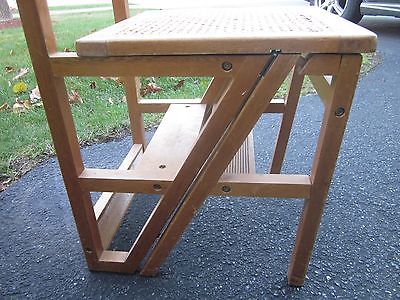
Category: chair